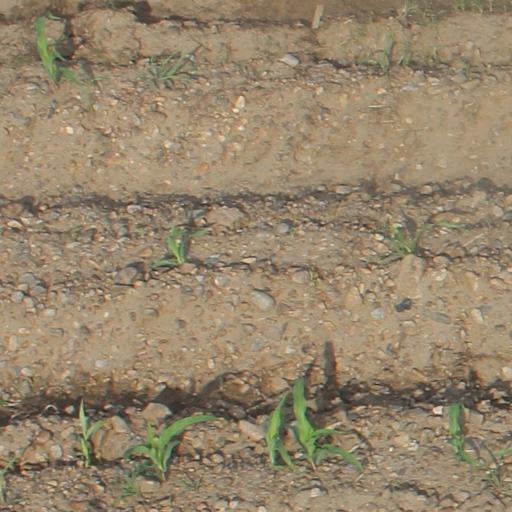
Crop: maize; corn